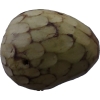
Label: cherimoya